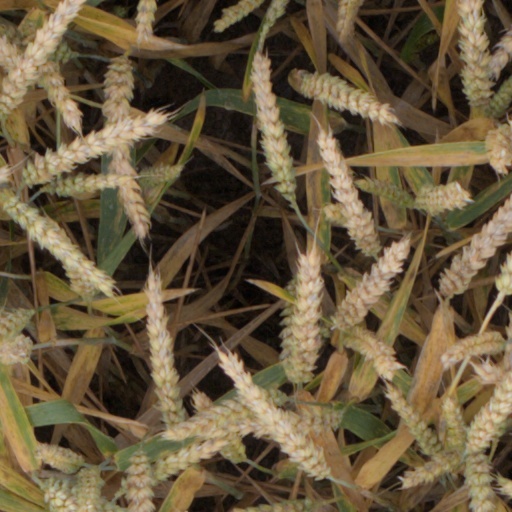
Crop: wheat